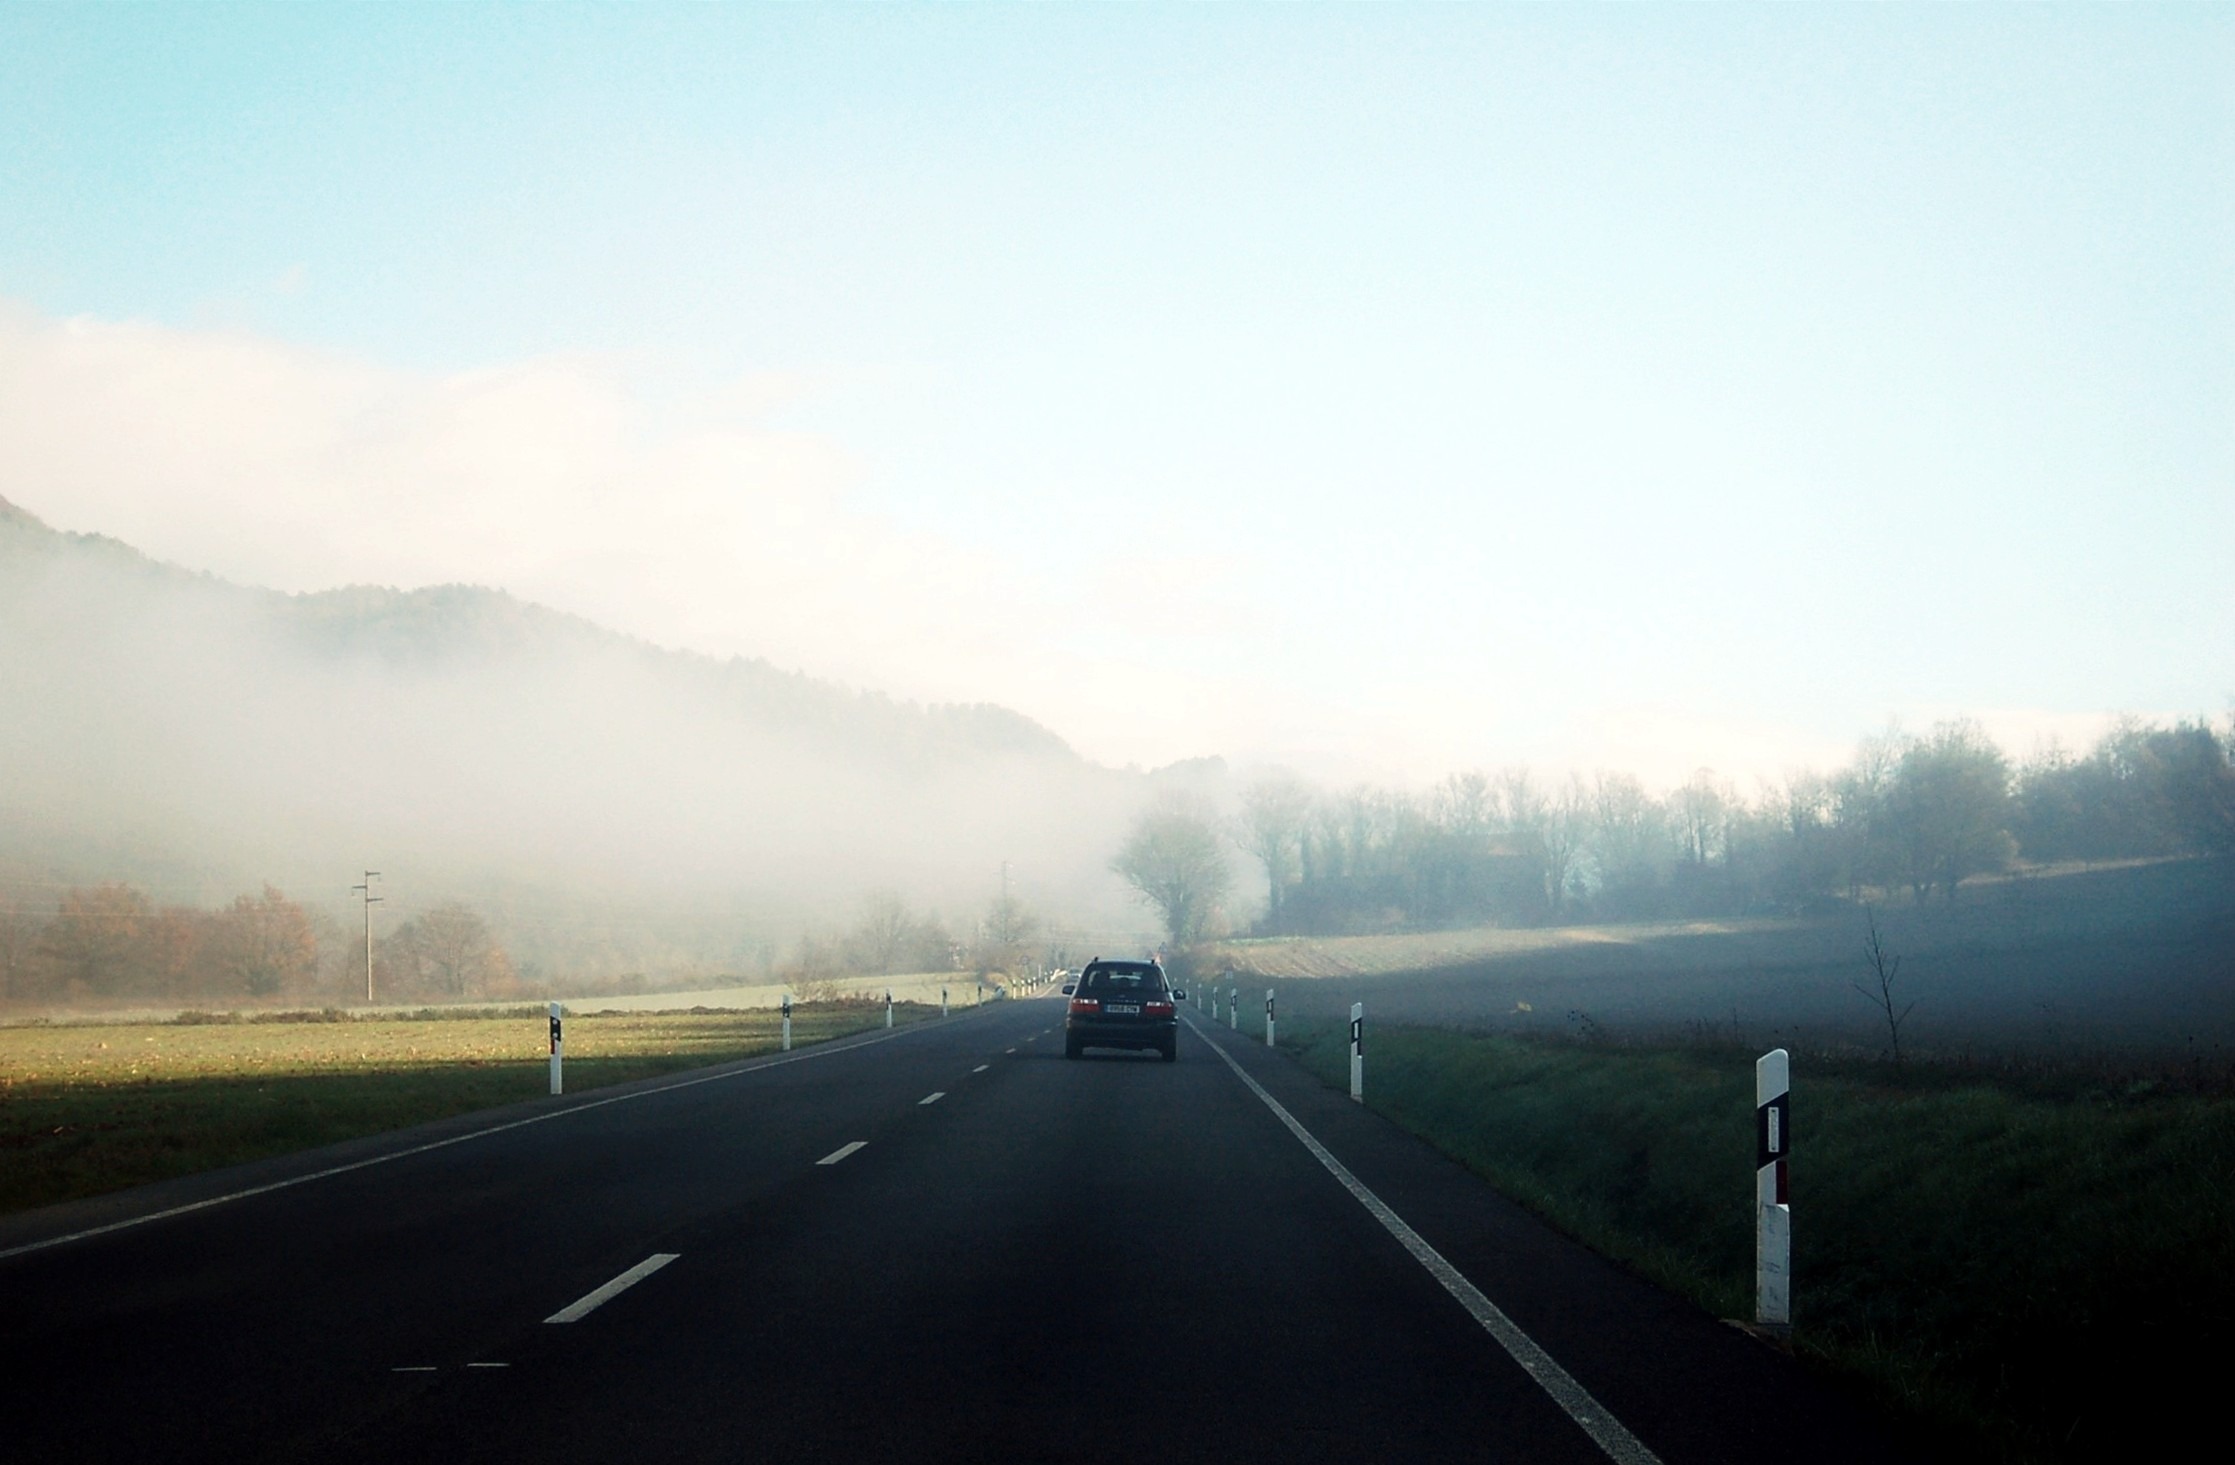
landscape, nature, path, horizon, fog, road, mist, car, sunlight, morning, highway, driving, dawn, france, weather, haze, road trip, infrastructure, circular, lead, atmospheric phenomenon, atmosphere of earth, controlled access highway